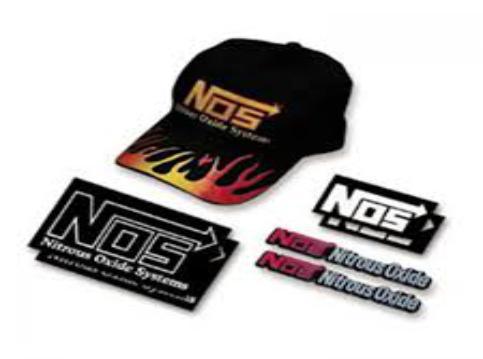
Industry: Others